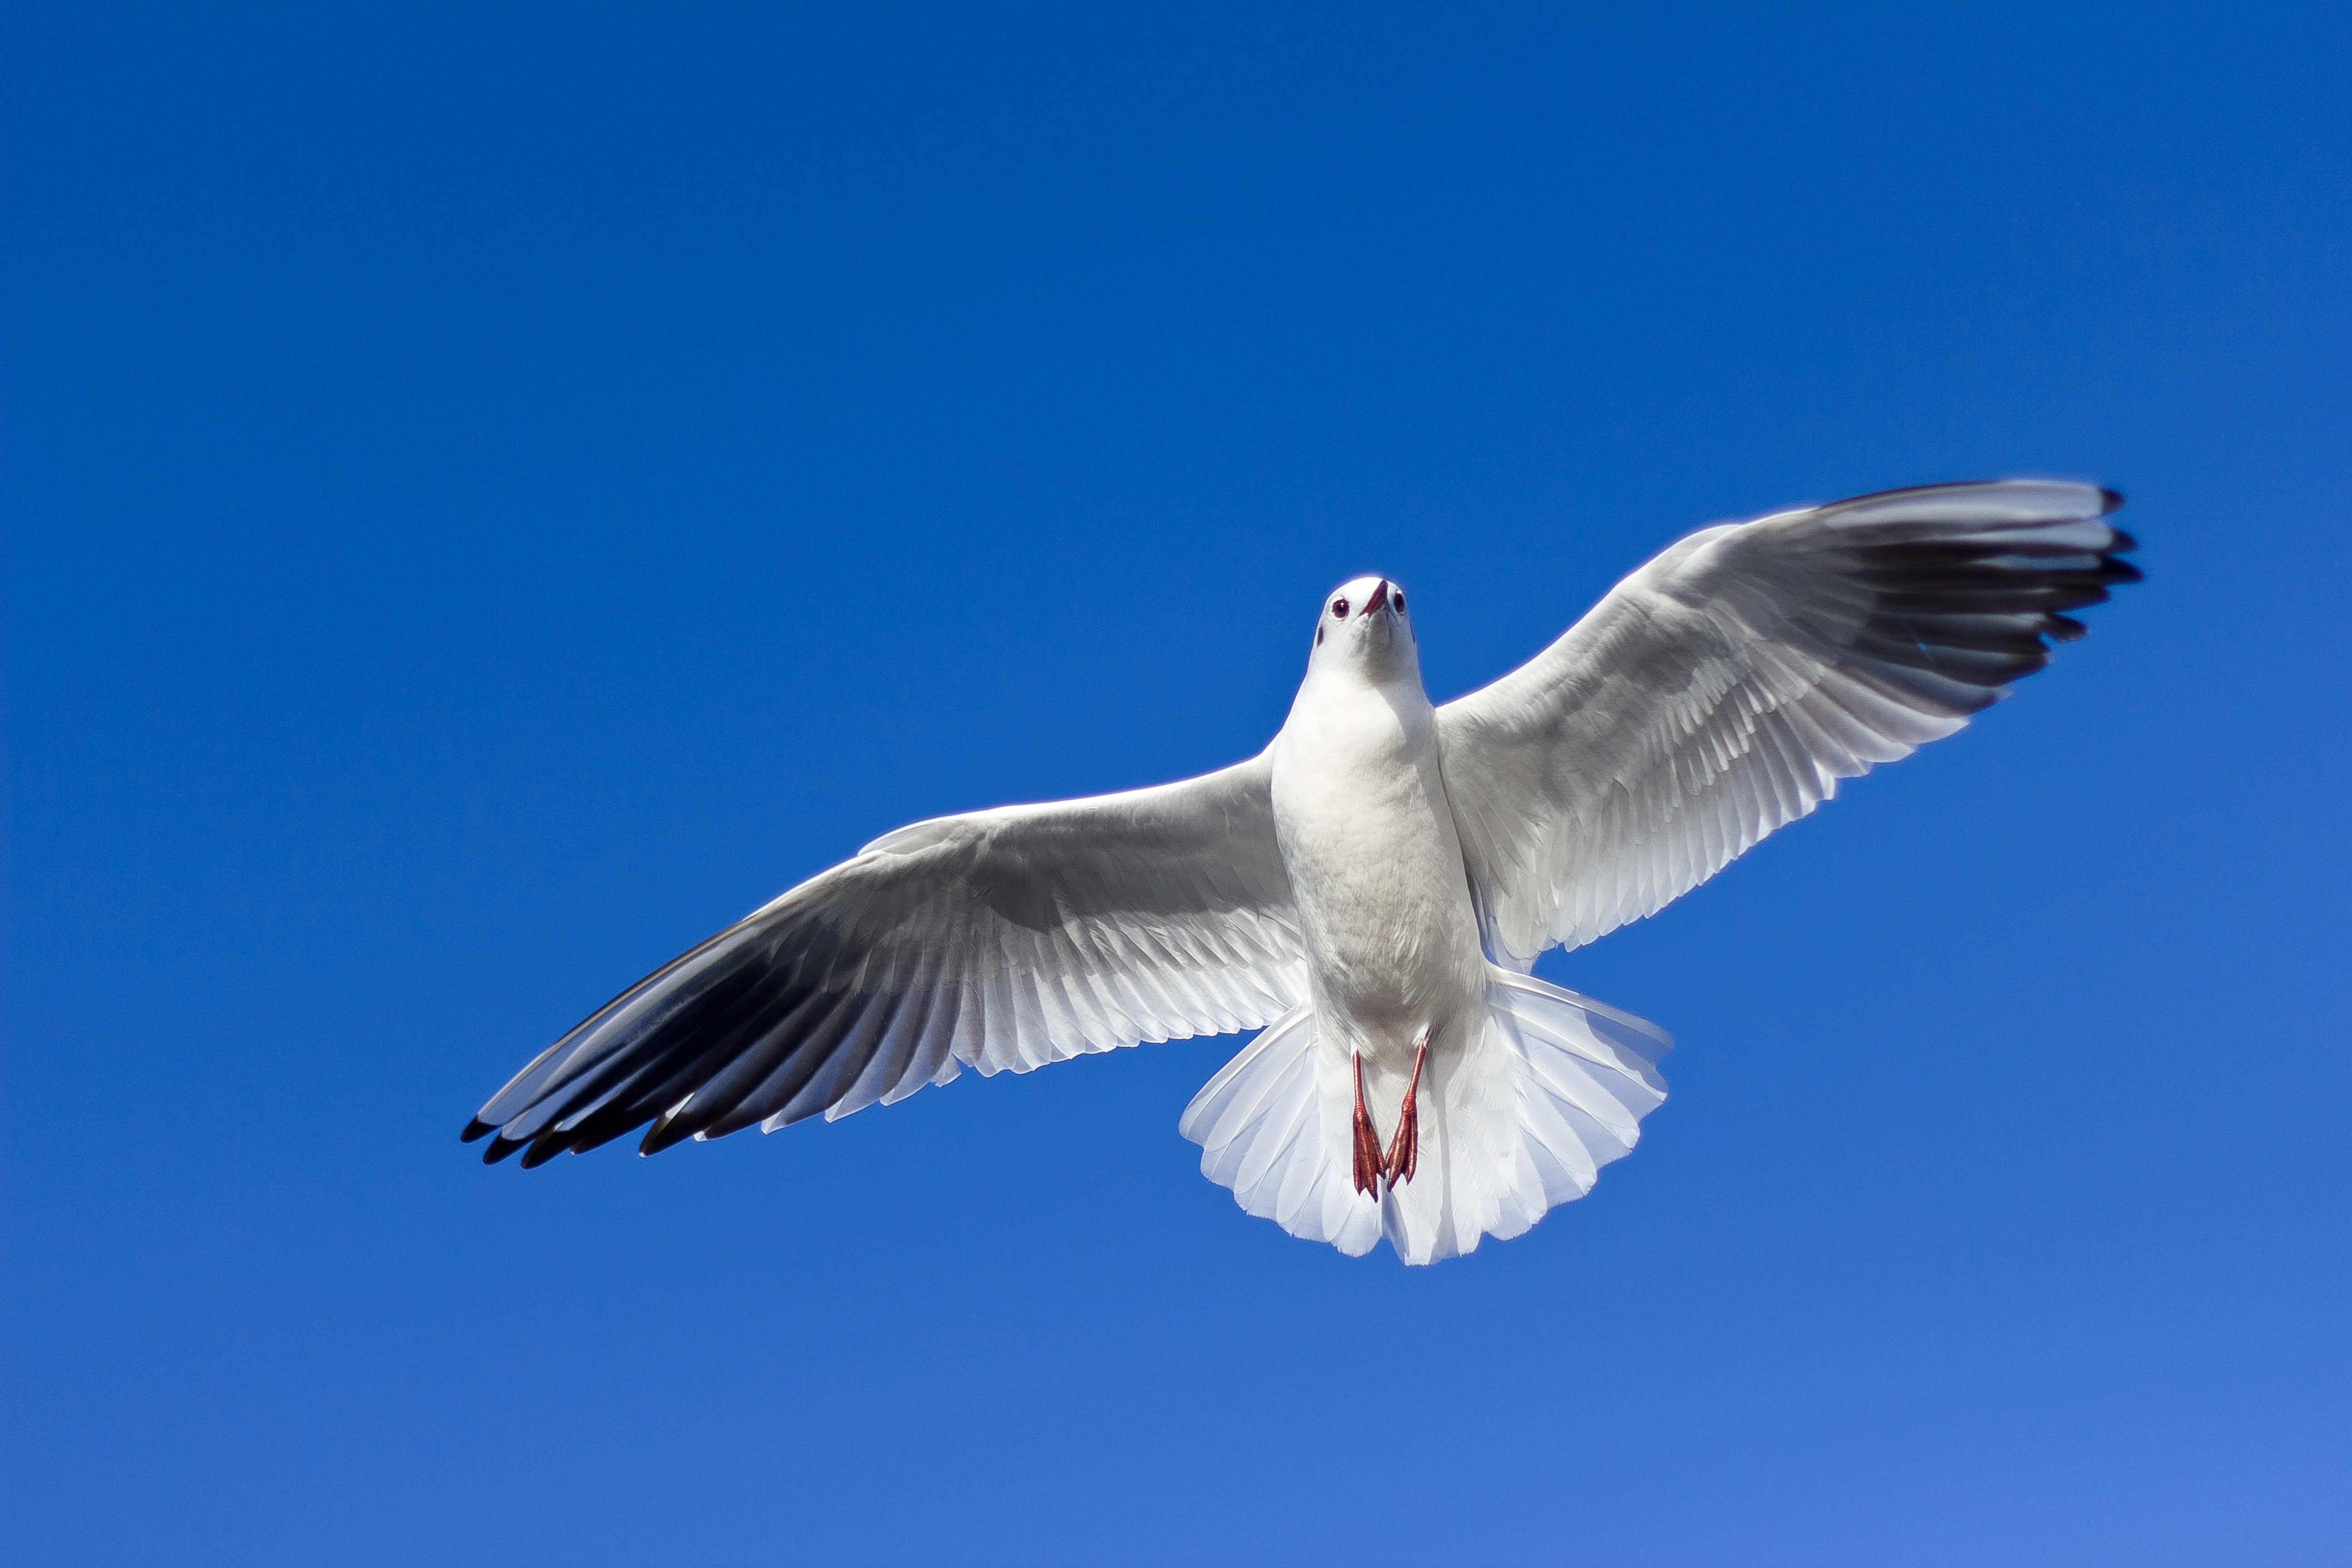
bird, wing, sky, seabird, gull, beak, flight, flying bird, vertebrate, charadriiformes, european herring gull